Fairhaven, Massachusetts

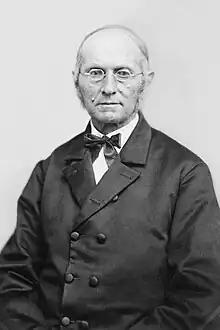

Interstate 195 travels on an east–west path through town, crossing the Acushnet River at the point where it begins to broaden as it approaches New Bedford Harbor. Fairhaven is also crossed by U.S. Route 6, which enters the town on a bridge between the mainland and Pope's Island, which is connected to the rest of New Bedford by the New Bedford-Fairhaven Bridge, a swing-span truss bridge over one hundred years old. Massachusetts Route 240, a short, divided highway, connects Interstate 195 at Exit 29 to the intersection of Route 6 and Sconticut Neck Road. The town's retail center is located at this intersection, and includes several stores, markets, and restaurants, and is the main retail center for neighboring Acushnet and Mattapoisett as well.